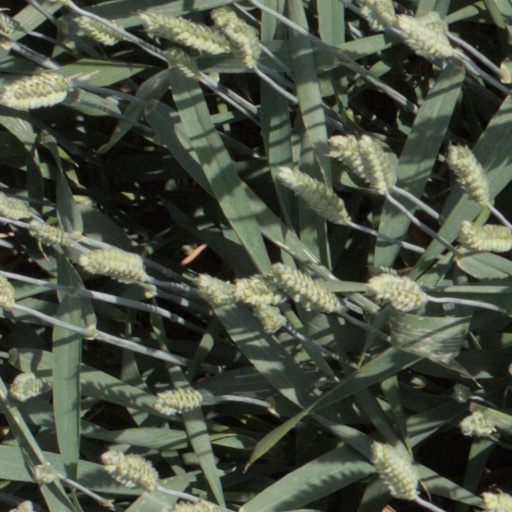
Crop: wheat